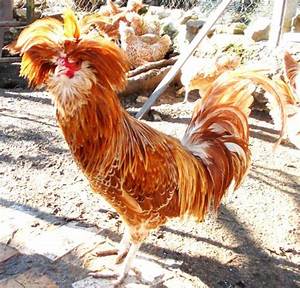
Label: gallina